Lethwei

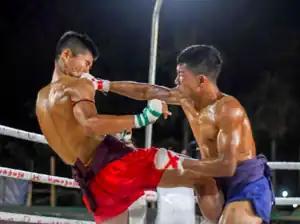
Lethwei fighters landing a punch

Each bout can be booked as a 3, 4 or 5 round fight with 3 minutes per round and a 2-minute break in between rounds. Championship bouts are 5 round fights with 3 minutes per round and a 2-minute break between rounds.